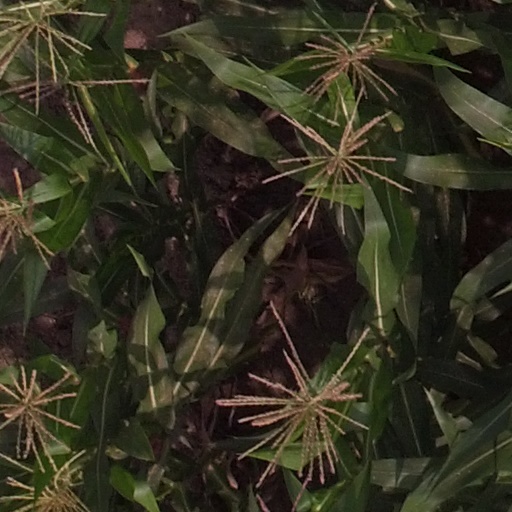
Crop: maize; corn